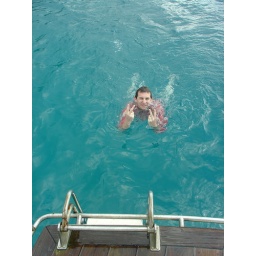
Birthday boy thrown in the water with clothes on!